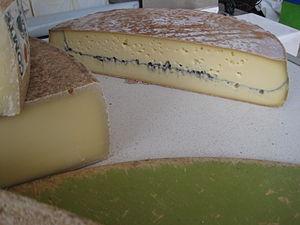
Morbier (fromage)
Tourisme dans le département du Jura en Bourgogne-Franche-Comté.
Morbier est une appellation d'origine désignant un fromage de lait cru de vache, fabriqué dans le massif du Jura en France, et qui tient son nom du bourg jurassien de Morbier. Cette appellation est protégée grâce à une AOP depuis 2002.